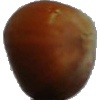
Label: Nut Forest 1